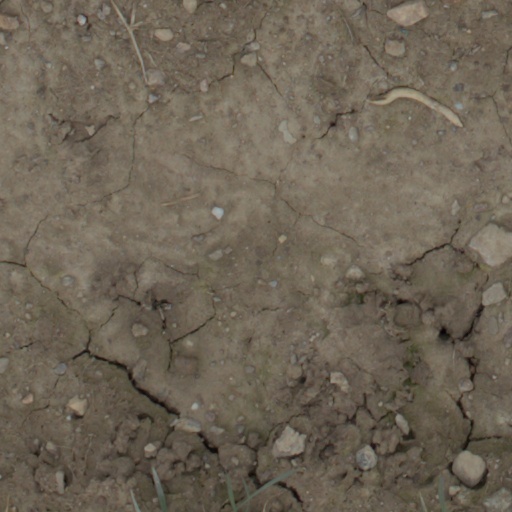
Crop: wheat